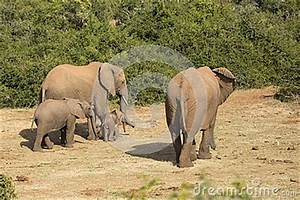
Label: elephant